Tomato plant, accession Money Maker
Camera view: vertical (180 deg); turntable rotation: 0 degrees
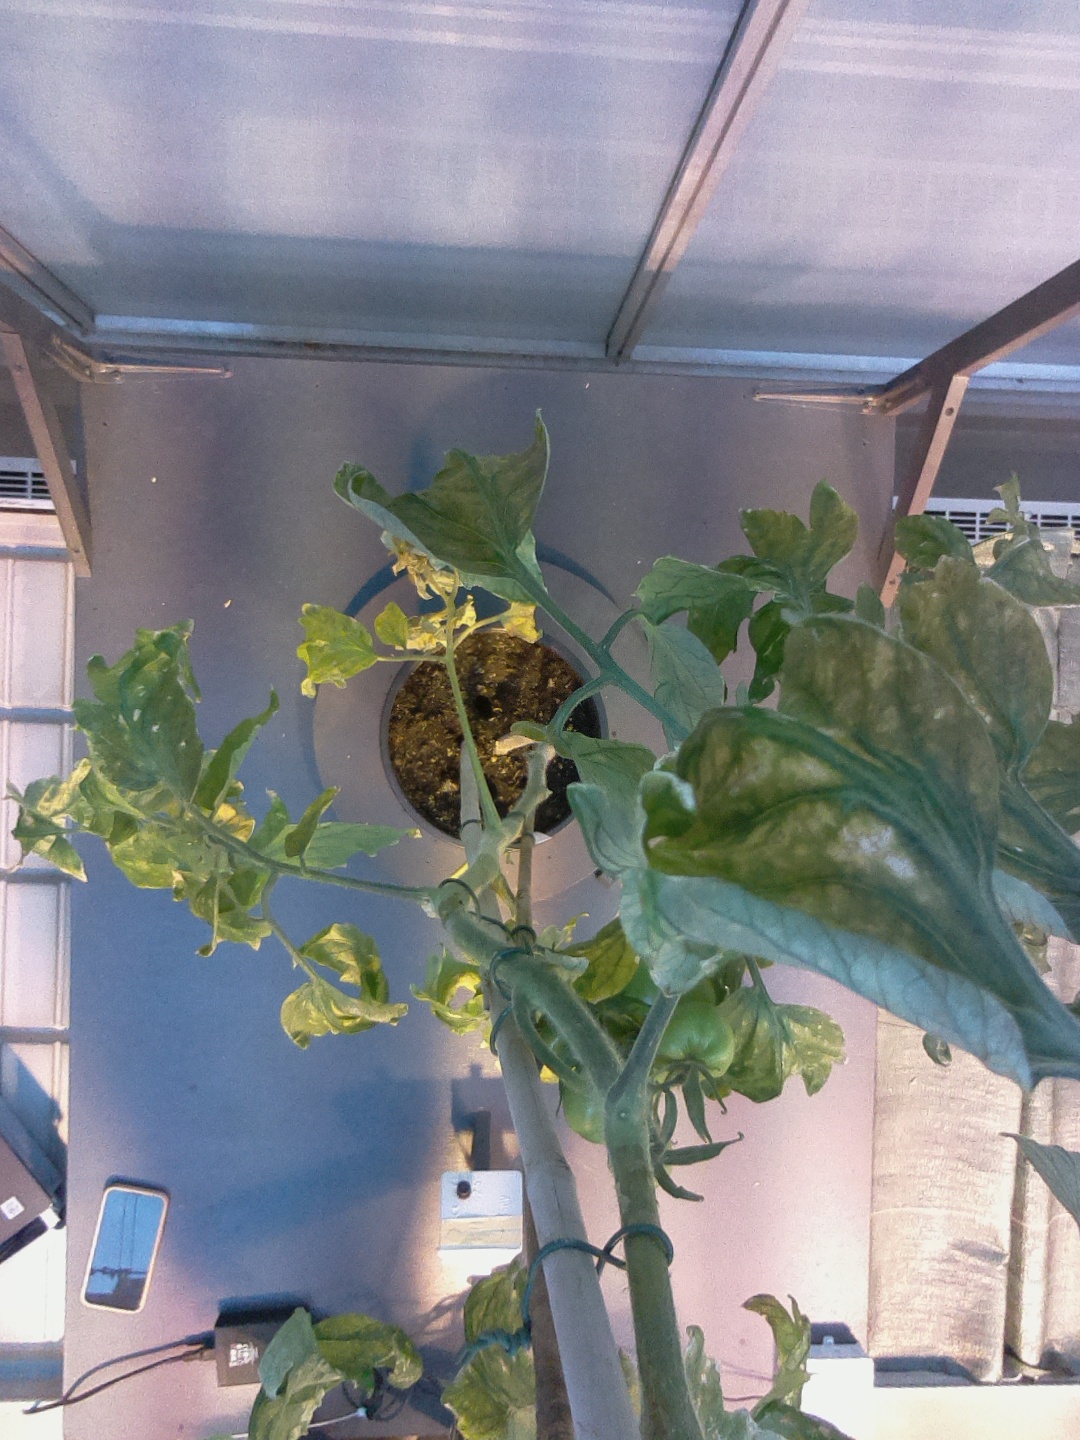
BBCH growth stage 79: 90% -100% of final fruit size